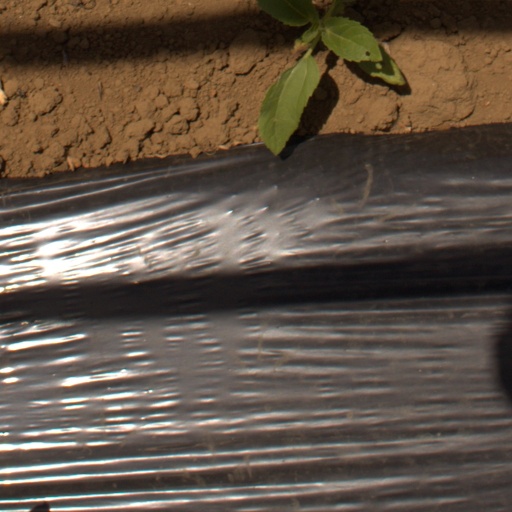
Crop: Jerusalem artichoke